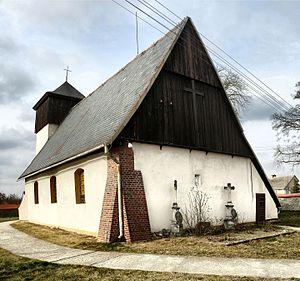
Tylewice est un village polonais de la gmina de Wschowa dans la powiat de Wschowa de la voïvodie de Lubusz dans l'ouest de la Pologne.